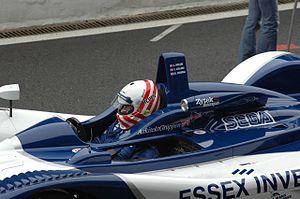
Les 1 000 kilomètres de Spa 2005, disputés le 17 avril 2005 sur le circuit de Spa-Francorchamps en Belgique, sont la cinquième course des Le Mans Endurance Series courues depuis 2004. Il s'agit de la vingt-cinquième édition de l'épreuve, la vingtième sur un format de 1 000 kilomètres, et la première manche des Le Mans Endurance Series 2005.
John Nielsen est un pilote automobile danois né le 7 février 1956 à Varde. Il est le premier pilote danois à remporter les 24 Heures du Mans en 1990, ce qui constitue son unique victoire dans la classique mancelle en dix-huit participations échelonnées de 1986 à 2008.